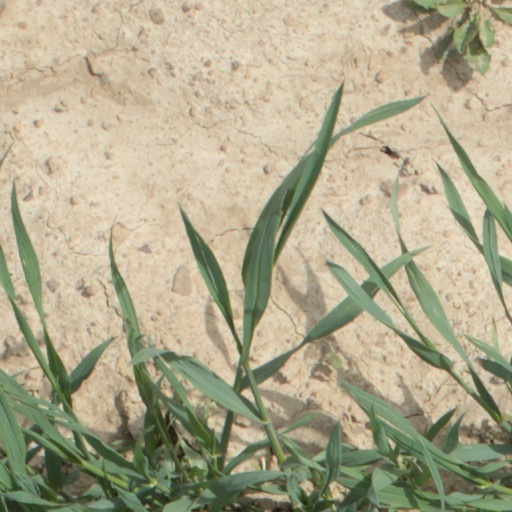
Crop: wheat